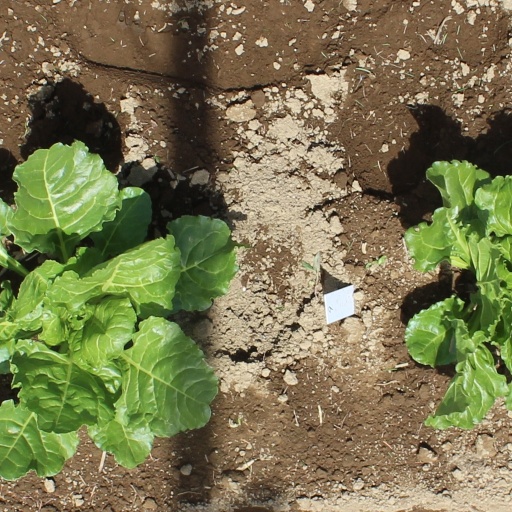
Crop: sugar beet